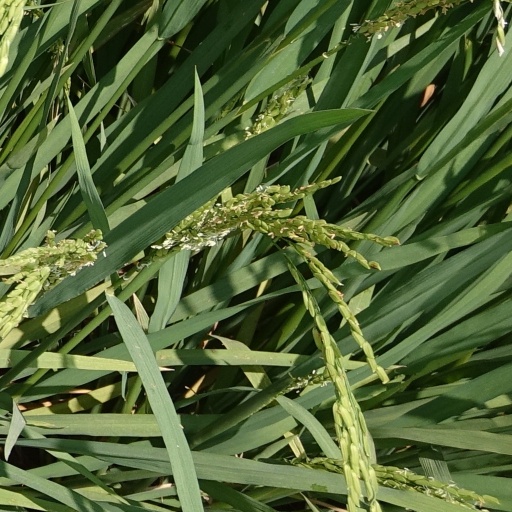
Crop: rice